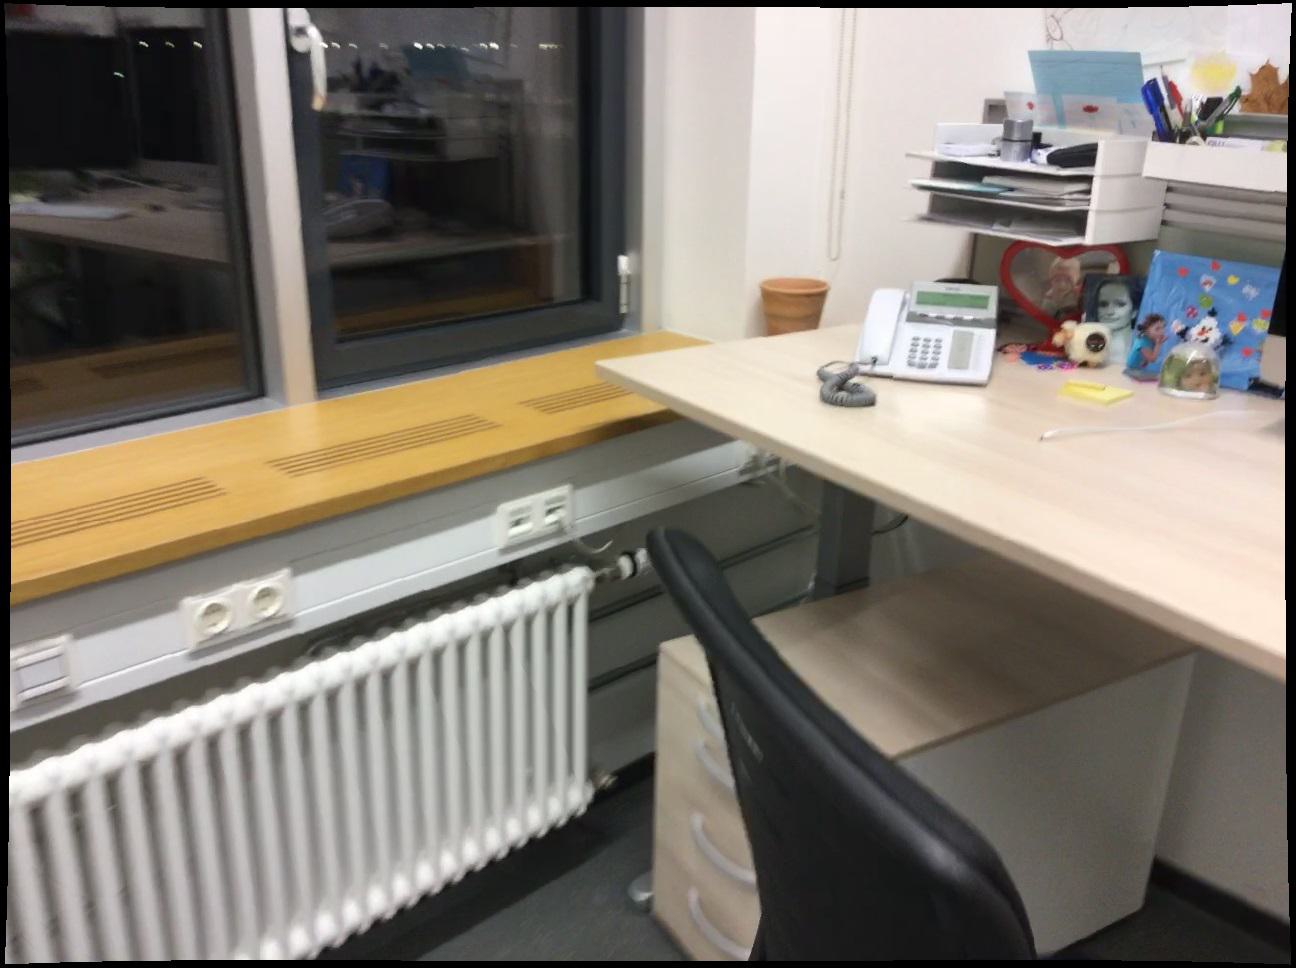
Question: Is the radiator above the keyboard from the second object's perspective? Final answer should be yes or no.
Answer: No